Pskov Oblast

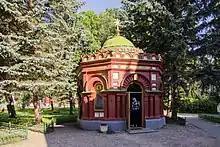
Chapel of St. Anthony and Theodosius, Pechory.

On August 1, 1927 the governorates were abolished, and the area became a part of newly established Leningrad Oblast. The southern part was soon split off and went through a number of administrative reforms, being at different times located in Western Oblast, Smolensk Oblast, and Kalinin Oblast. Between autumn of 1941 and spring of 1944, during World War II, the current area of Pskov Oblast was occupied by German troops. In particular, the partisan movement was pretty active in the area. After the liberation, on August 22, 1944, Velikiye Luki Oblast was established, with the center in Velikiye Luki, and on the following day, August 23, 1944, Pskov Oblast was established. In 1945 areas ceded by Russian SFR to Latvia and Estonia in 1920 were transferred back from Estonian and Latvian Soviet Socialist Republics to Pskov Oblast, including the town of Pechory. Together, Pskov and Velikiye Luki Oblasts now contained all the areas which currently constitute Pskov Oblast. On October 2, 1957, Velikiye Luki Oblast was abolished and split between Pskov and Kalinin Oblasts. After Kholmsky and Ploskoshsky Districts were transferred to Novgorod and Kalinin Oblasts, respectively, in July 1958, the borders of Pskov Oblast did not change.